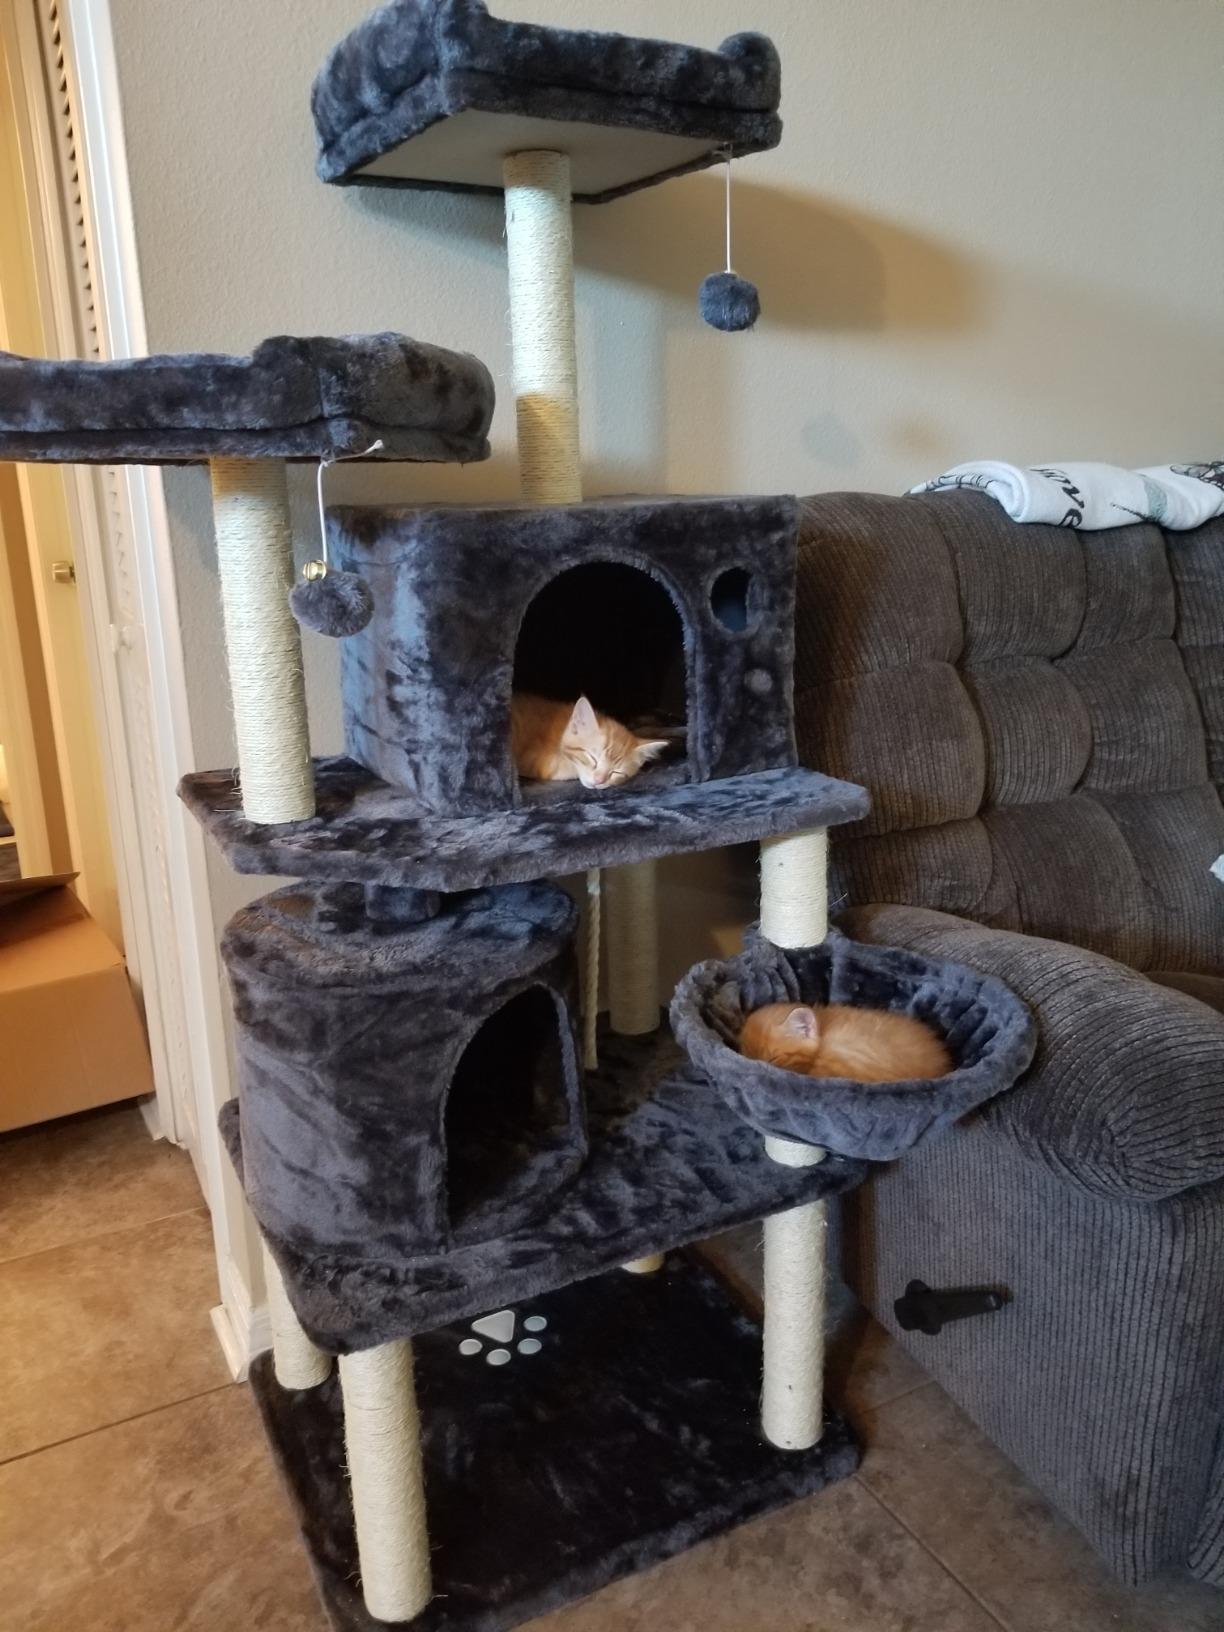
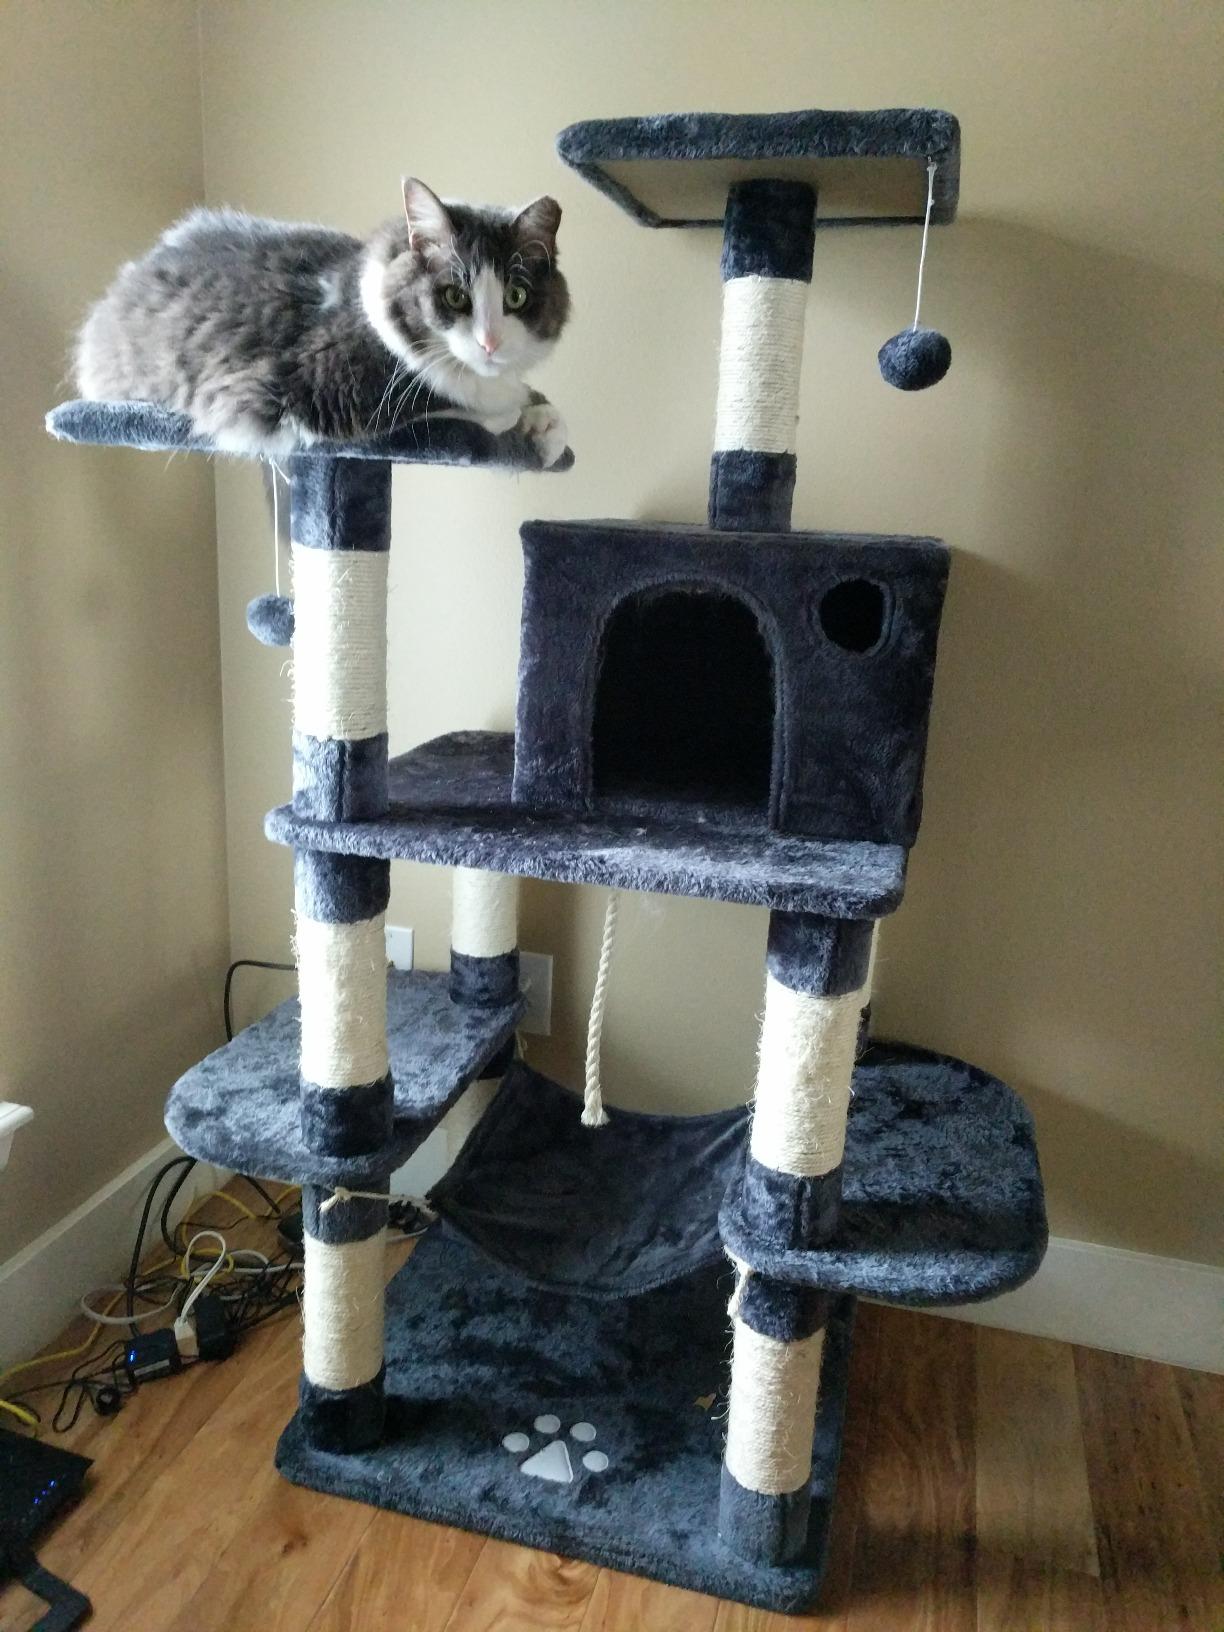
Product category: items_cat tree
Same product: no